Sri Subodharama Raja Maha Vihara

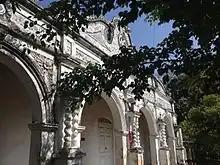
Sath-Sathi-Geya was built in 1895

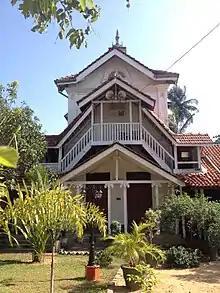
The dwelling house of the Vihara

The Buddha statues of the Vihara are dated back to the year 1780 and believed to be the creation of the same artist of Kelaniya Raja Maha Vihara. In 1795 during the reign of king Rajadhi Rajasingha the construction of the Vihara work was completed and the work of the Stupa (Cetiya) was finished in 1796. As soon as the completion of the Vihara work, a plant from the Jaya Sri Maha Bodhi at Anuradhapura has been implanted in the premises. The preaching hall and the Sath-Sathi-Geya (A shrine room depicting the first seven week of Buddha) at the Vihara have been completed in the year 1895. The monastery of Subodharama at the Karagampitiya is believed to be established in the 1820s.